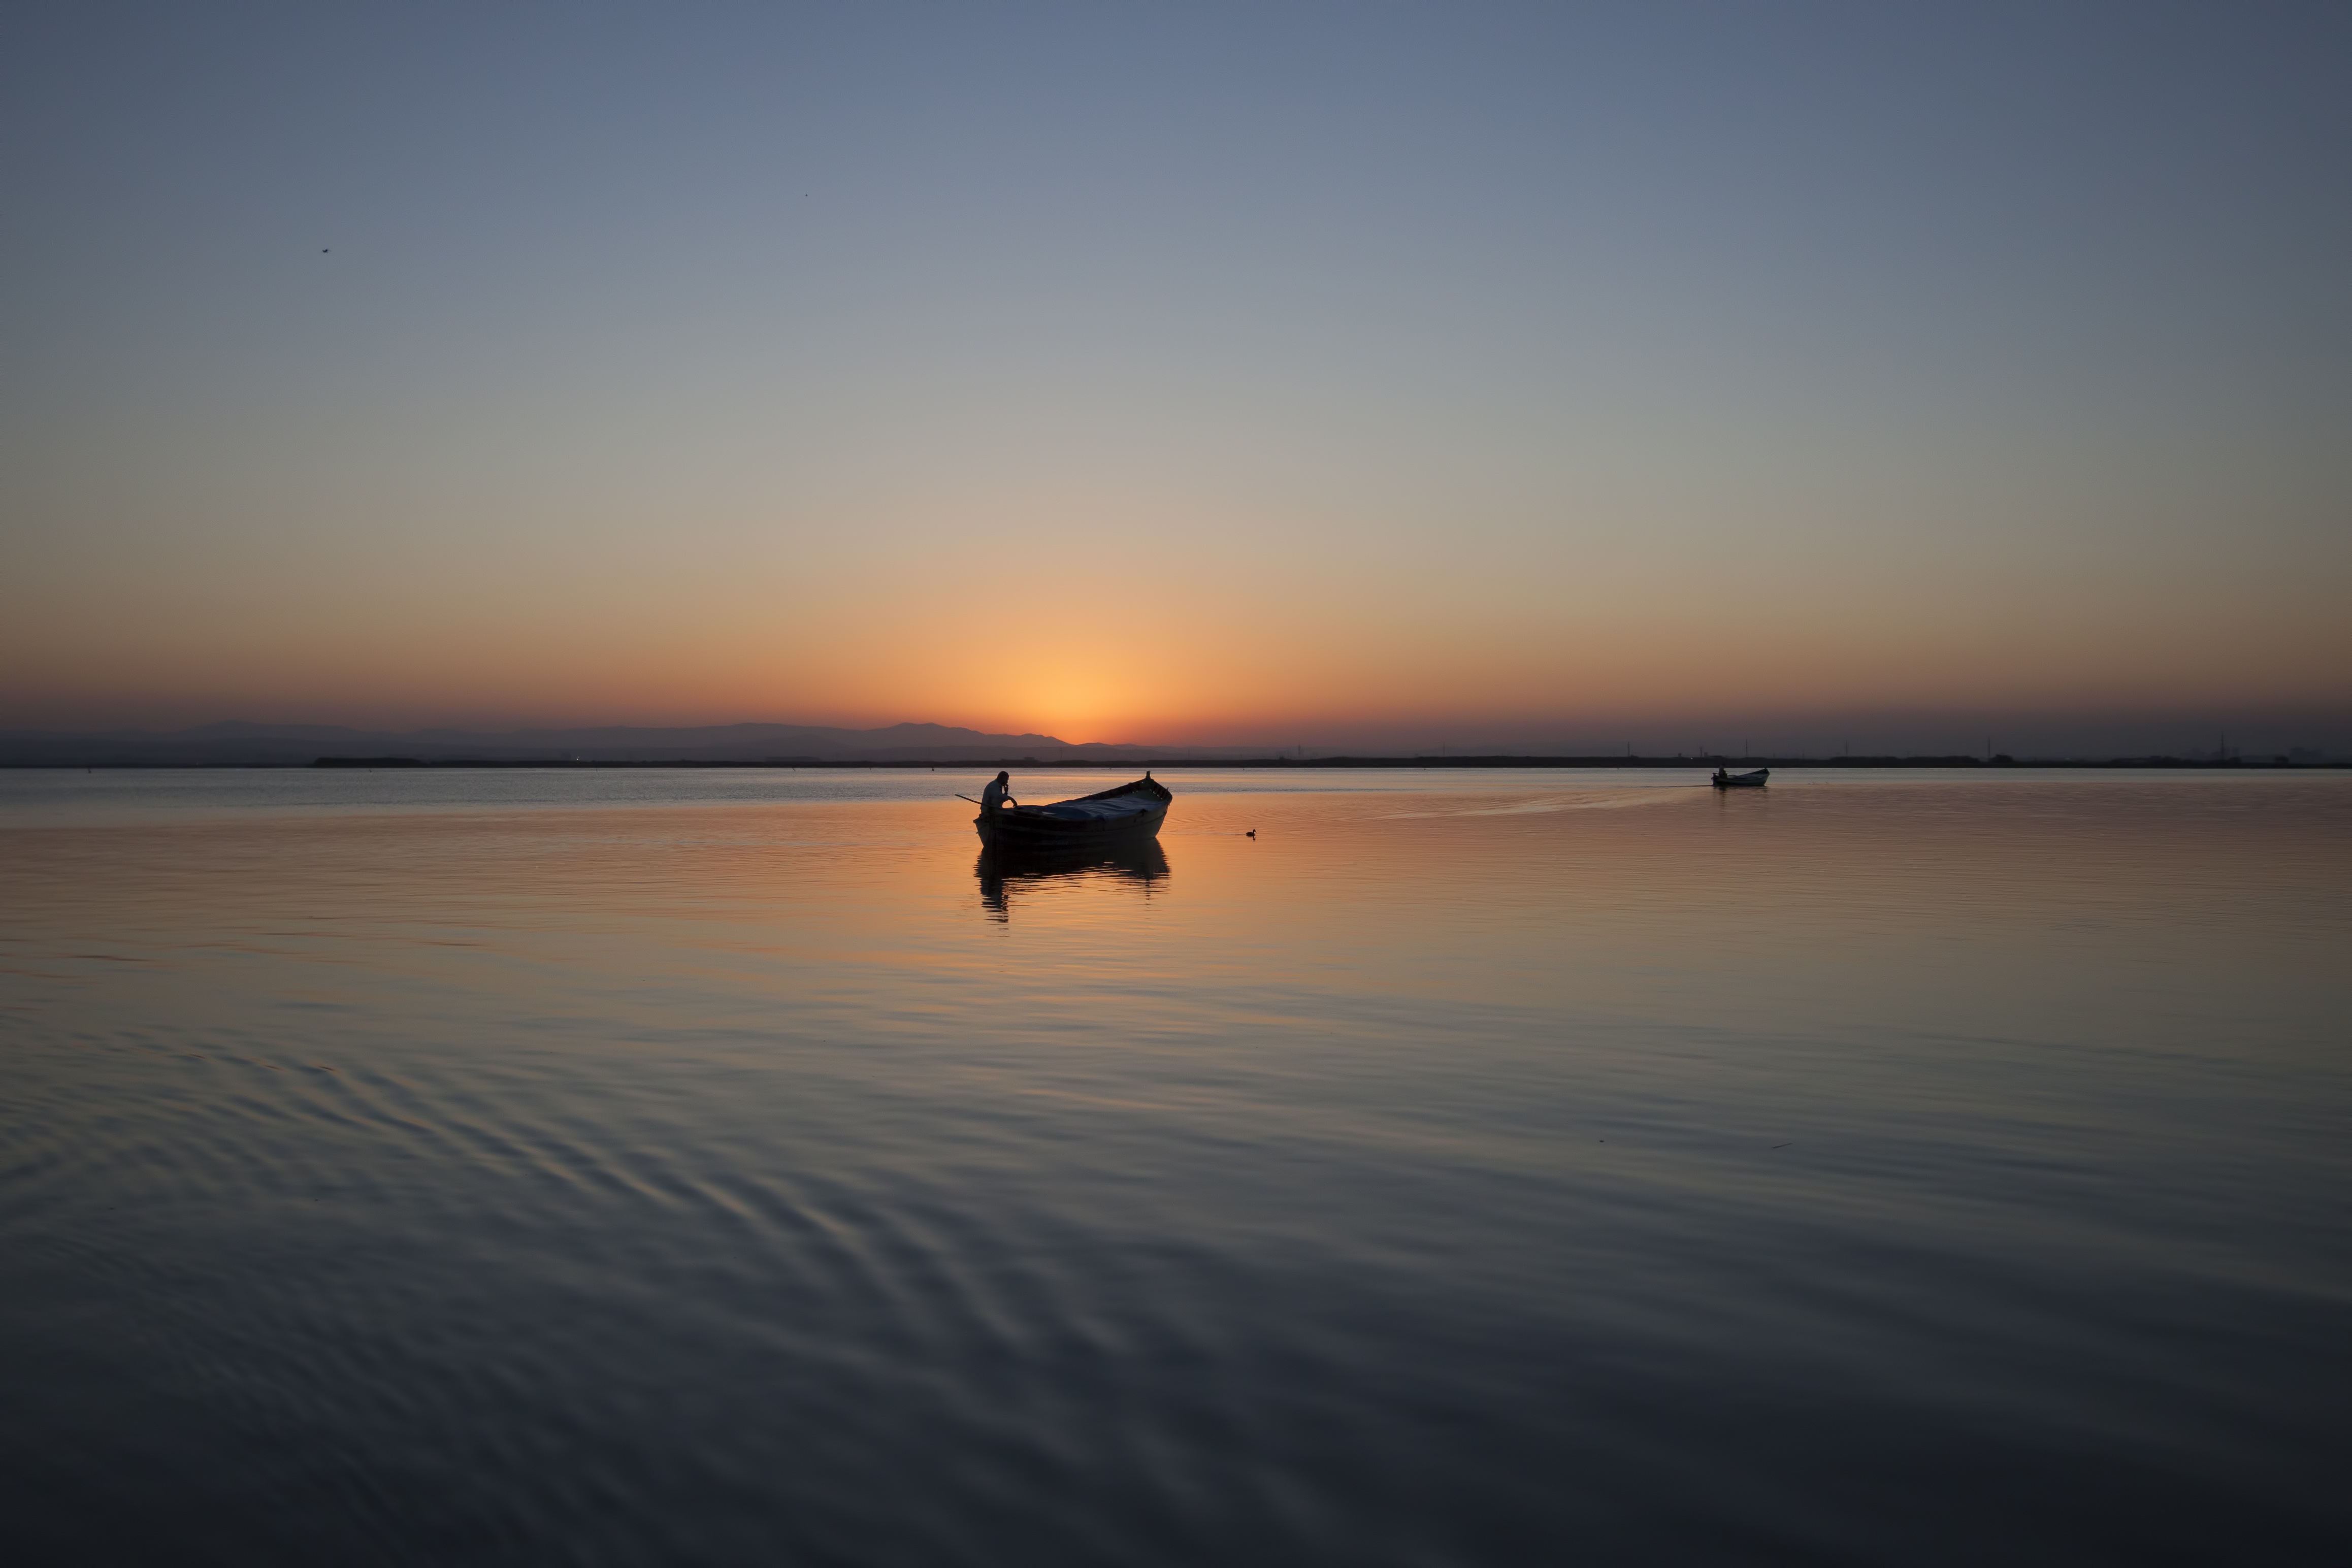
beach, sea, coast, water, ocean, horizon, silhouette, sky, sunrise, sunset, sunlight, morning, shore, wave, dawn, dusk, evening, reflection, vehicle, fishing, boats, atmospheric phenomenon